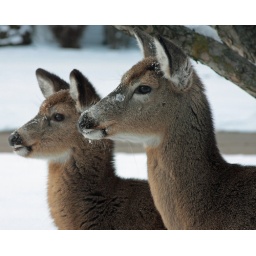
Spotted eating under my bird feeder today